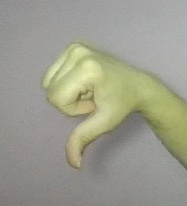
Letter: waw